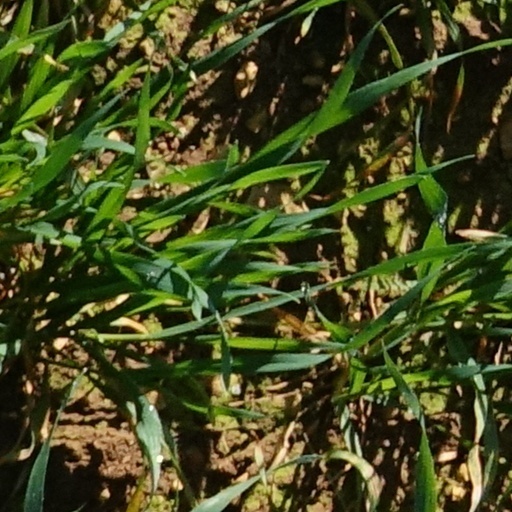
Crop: wheat